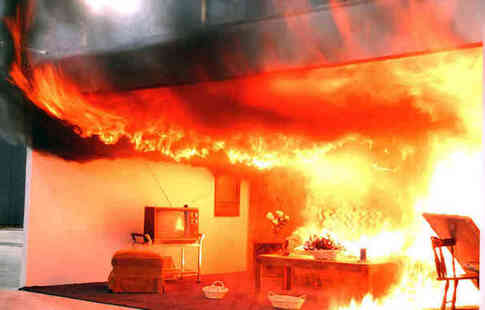
Fire: yes
Smoke: no